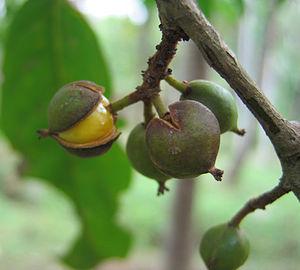
Aporosa est un genre de plantes de la famille des Phyllanthaceae.